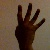
The image shows a hand gesture representing the number 4 in Indian Sign Language.